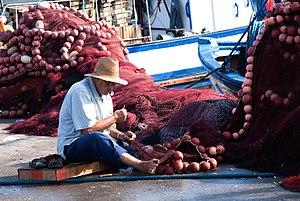
Un vieil homme au port de Tipasa au bon matin , reparant les filets de pêches pour les preparer à une nouvelle sortie en haute mer ,, ce vieux en travaillant faisait participer touts ses organes au travail , Les yeux , la tête, les mains, et les pieds aussi ... un travail tres munitieux qu'il pratiquait avec grande passion un matin d'hiver ... This is an image of ""African people at work"" from Algeria"